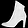
Label: Ankle boot